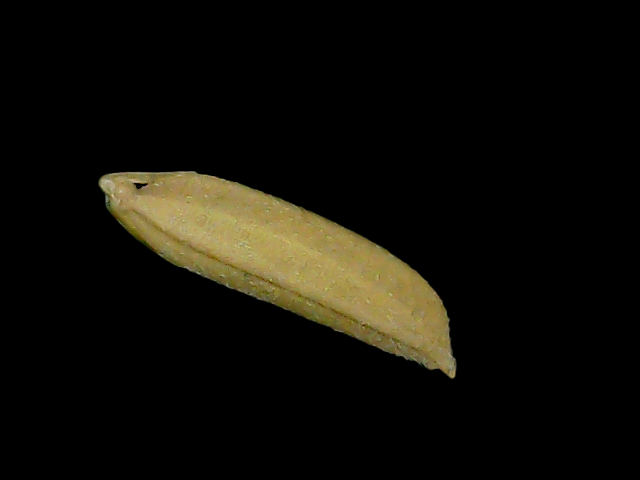
Rice variety: Bd85